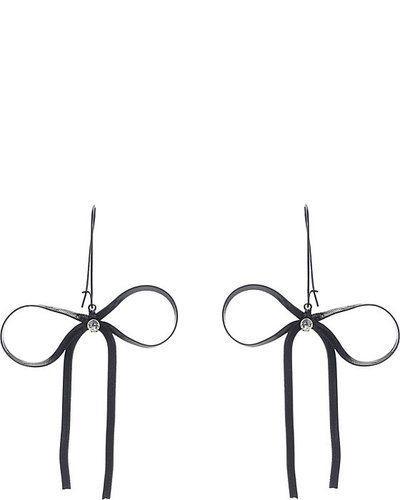
is going up for auction with a starting bid of $16 .